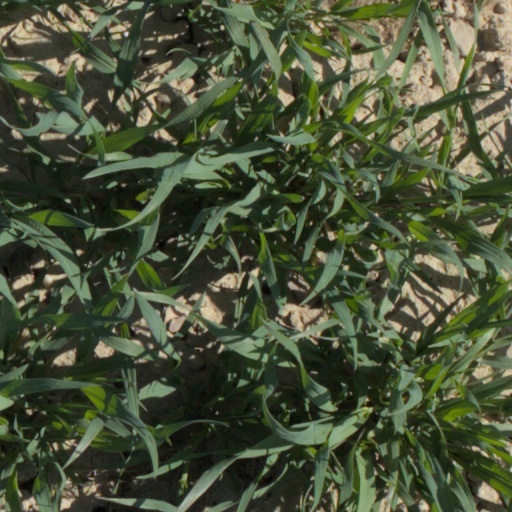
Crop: wheat